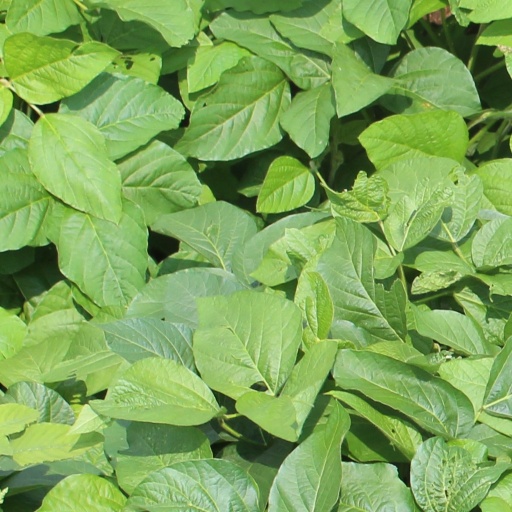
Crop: soybean